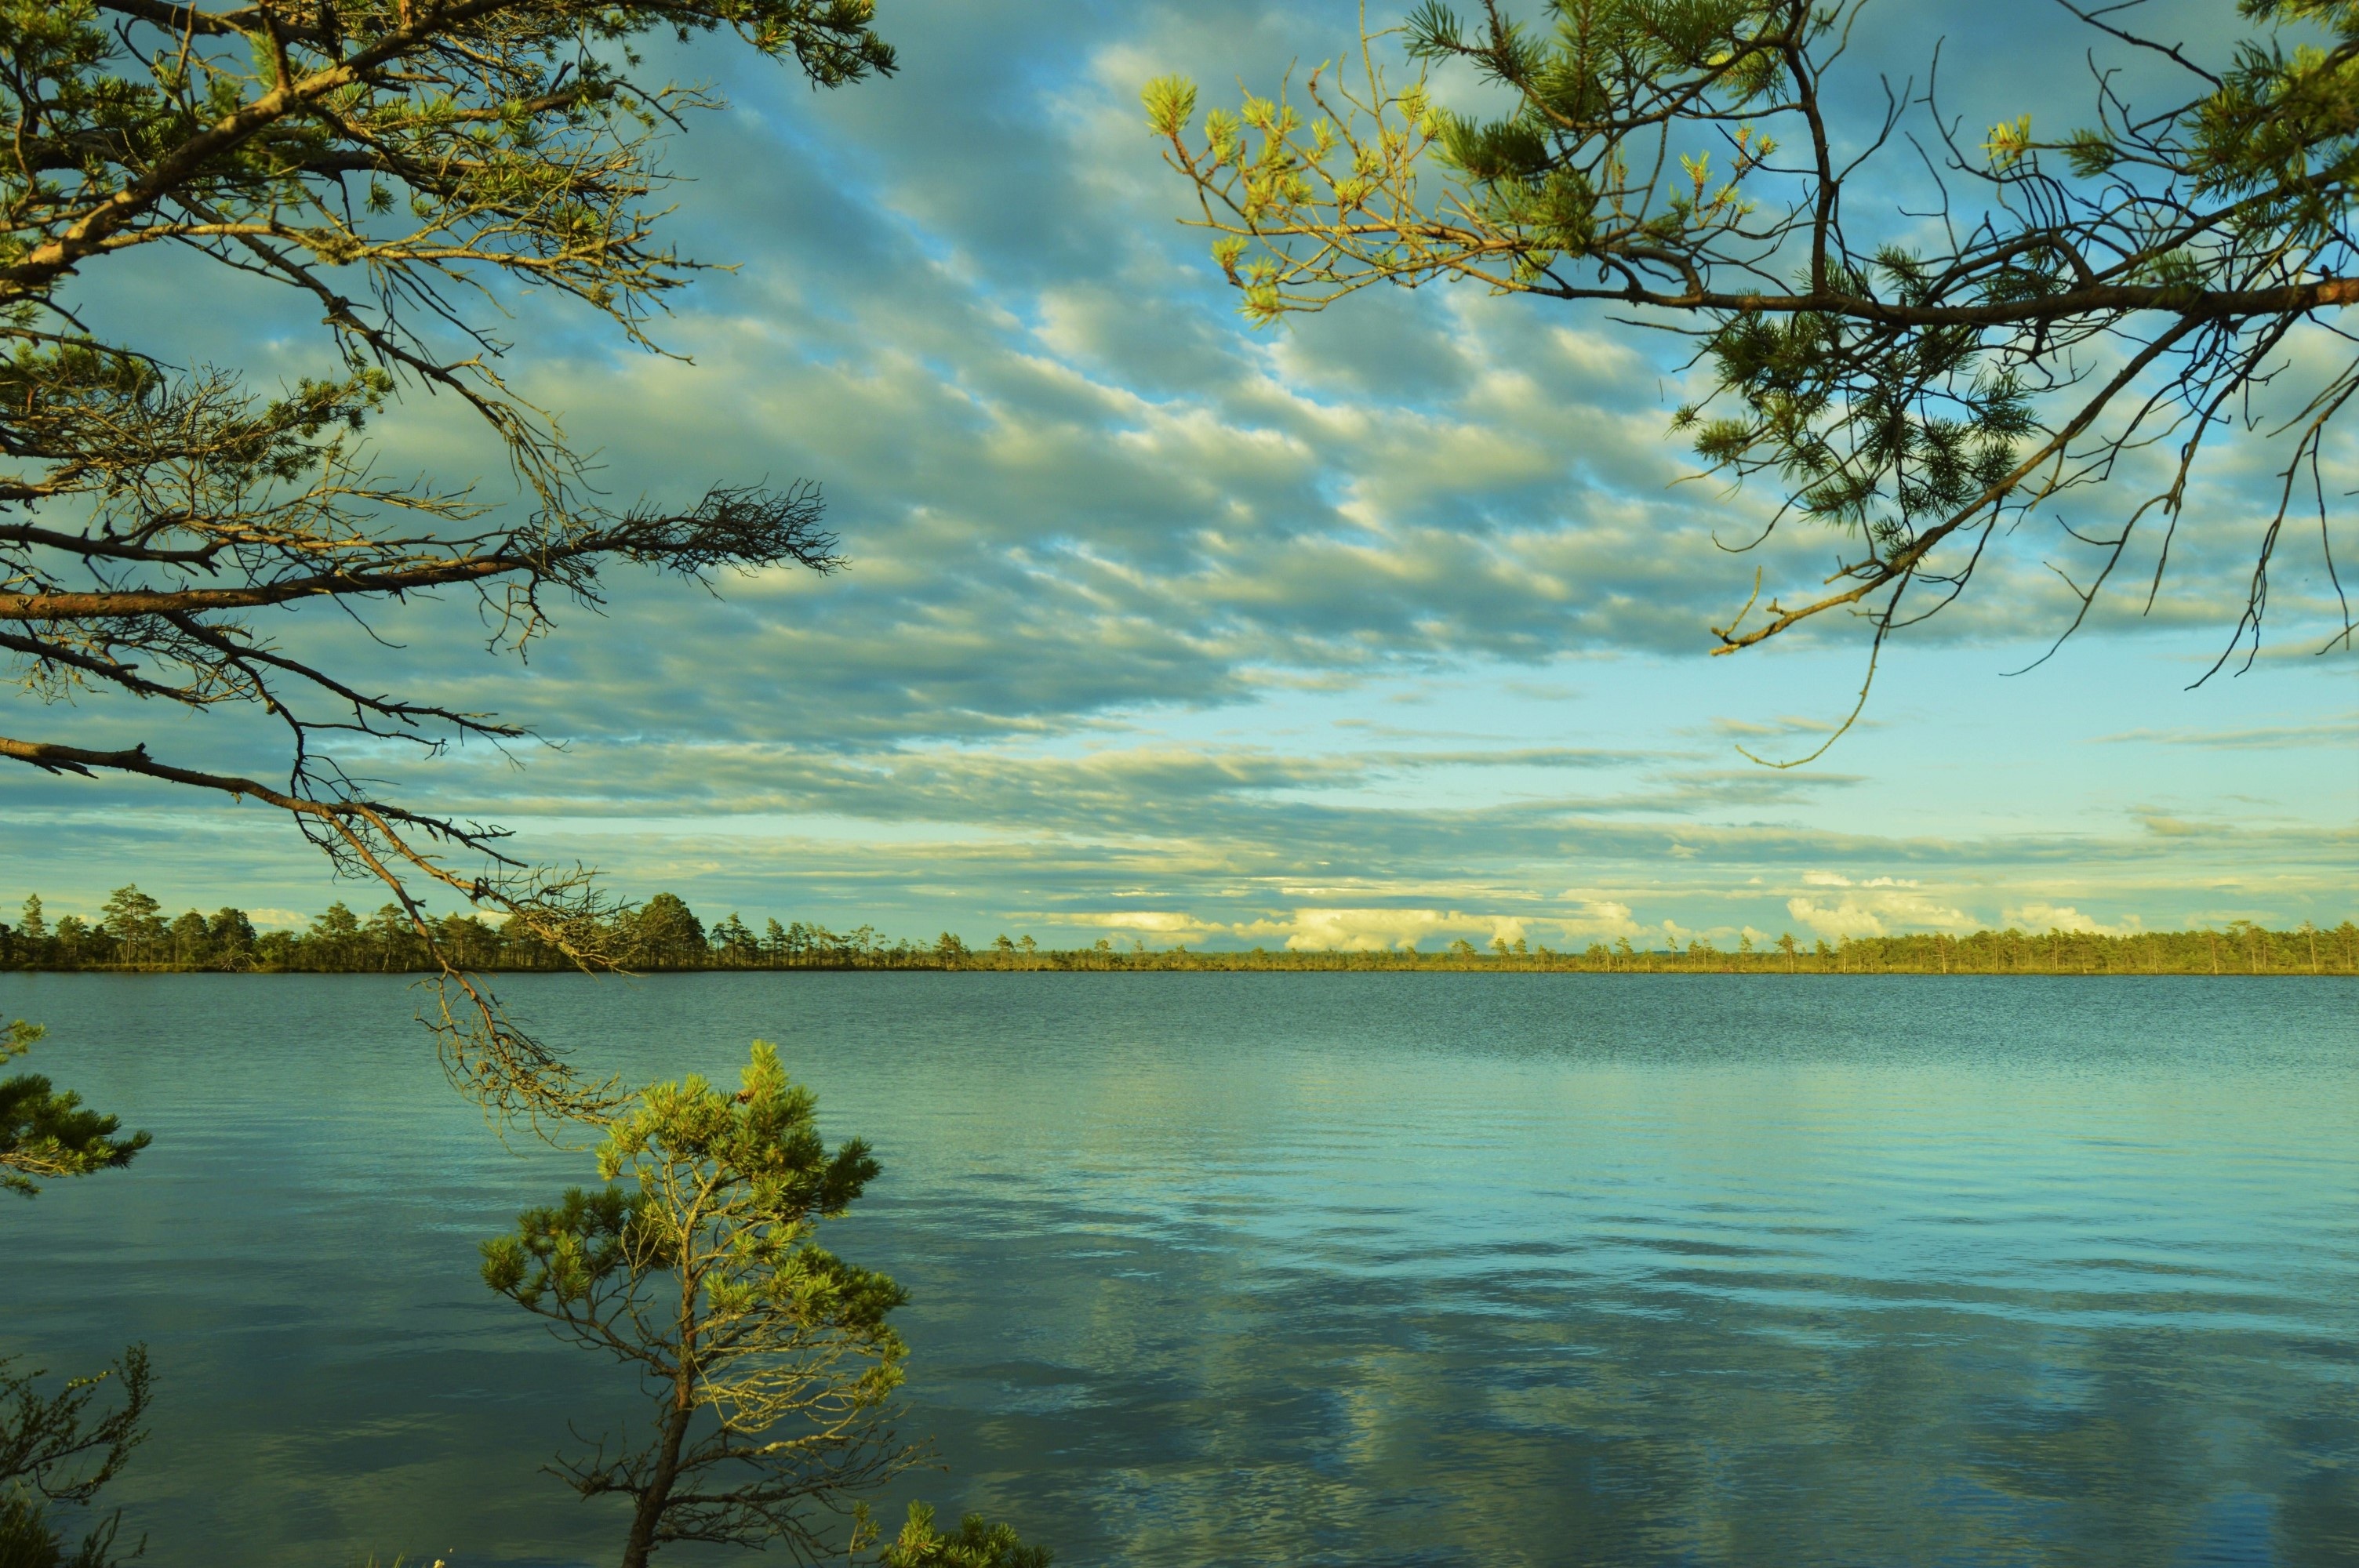
landscape, sea, tree, nature, branch, cloud, plant, sky, sunrise, sunset, sunlight, morning, leaf, shore, flower, lake, dawn, river, dusk, evening, reflection, autumn, body of water, wetland, atmospheric phenomenon, woody plant